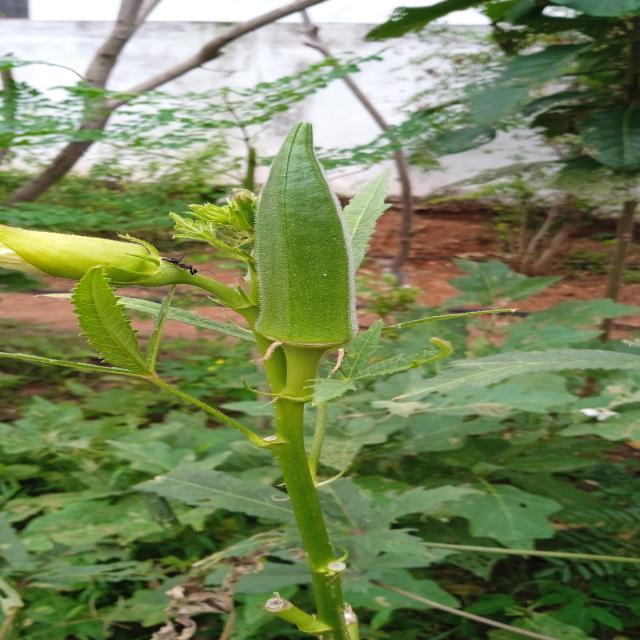
Label: Under-mature